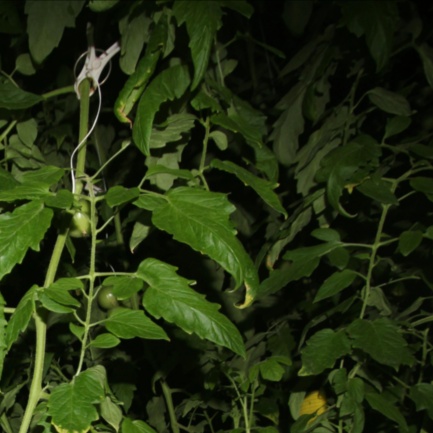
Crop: tomato